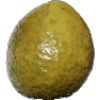
Label: guava